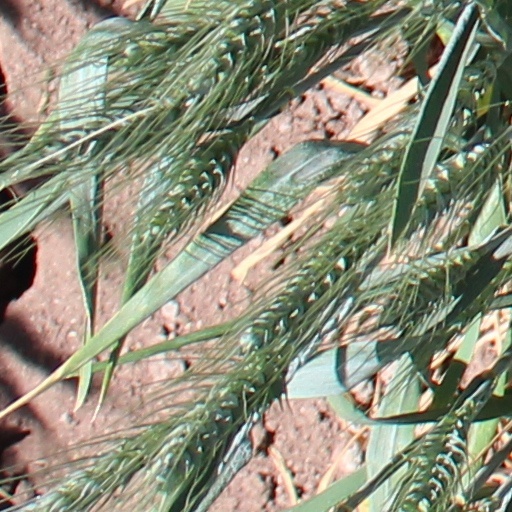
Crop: wheat